The New Romantic

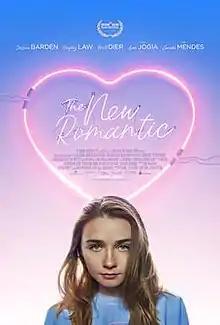
Theatrical release poster

The New Romantic is a 2018 Canadian romantic comedy-drama film, written and directed by Carly Stone.